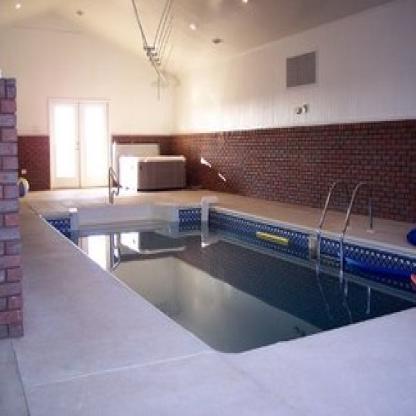
Scene: Indoor